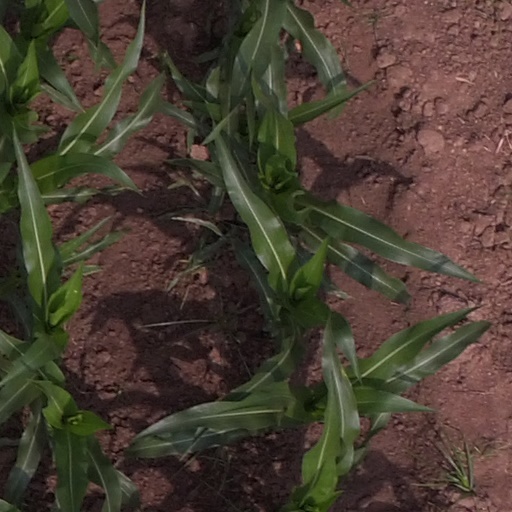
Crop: maize; corn